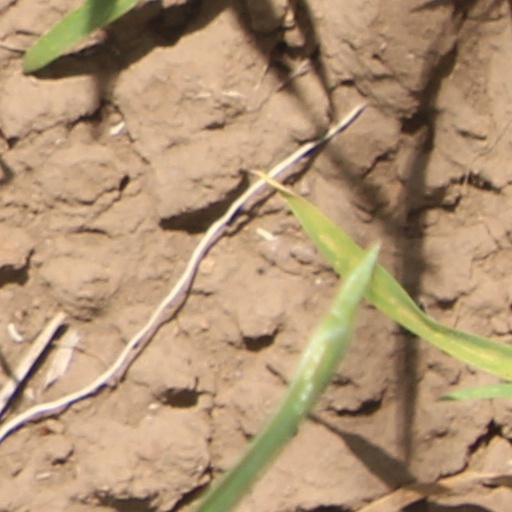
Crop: wheat